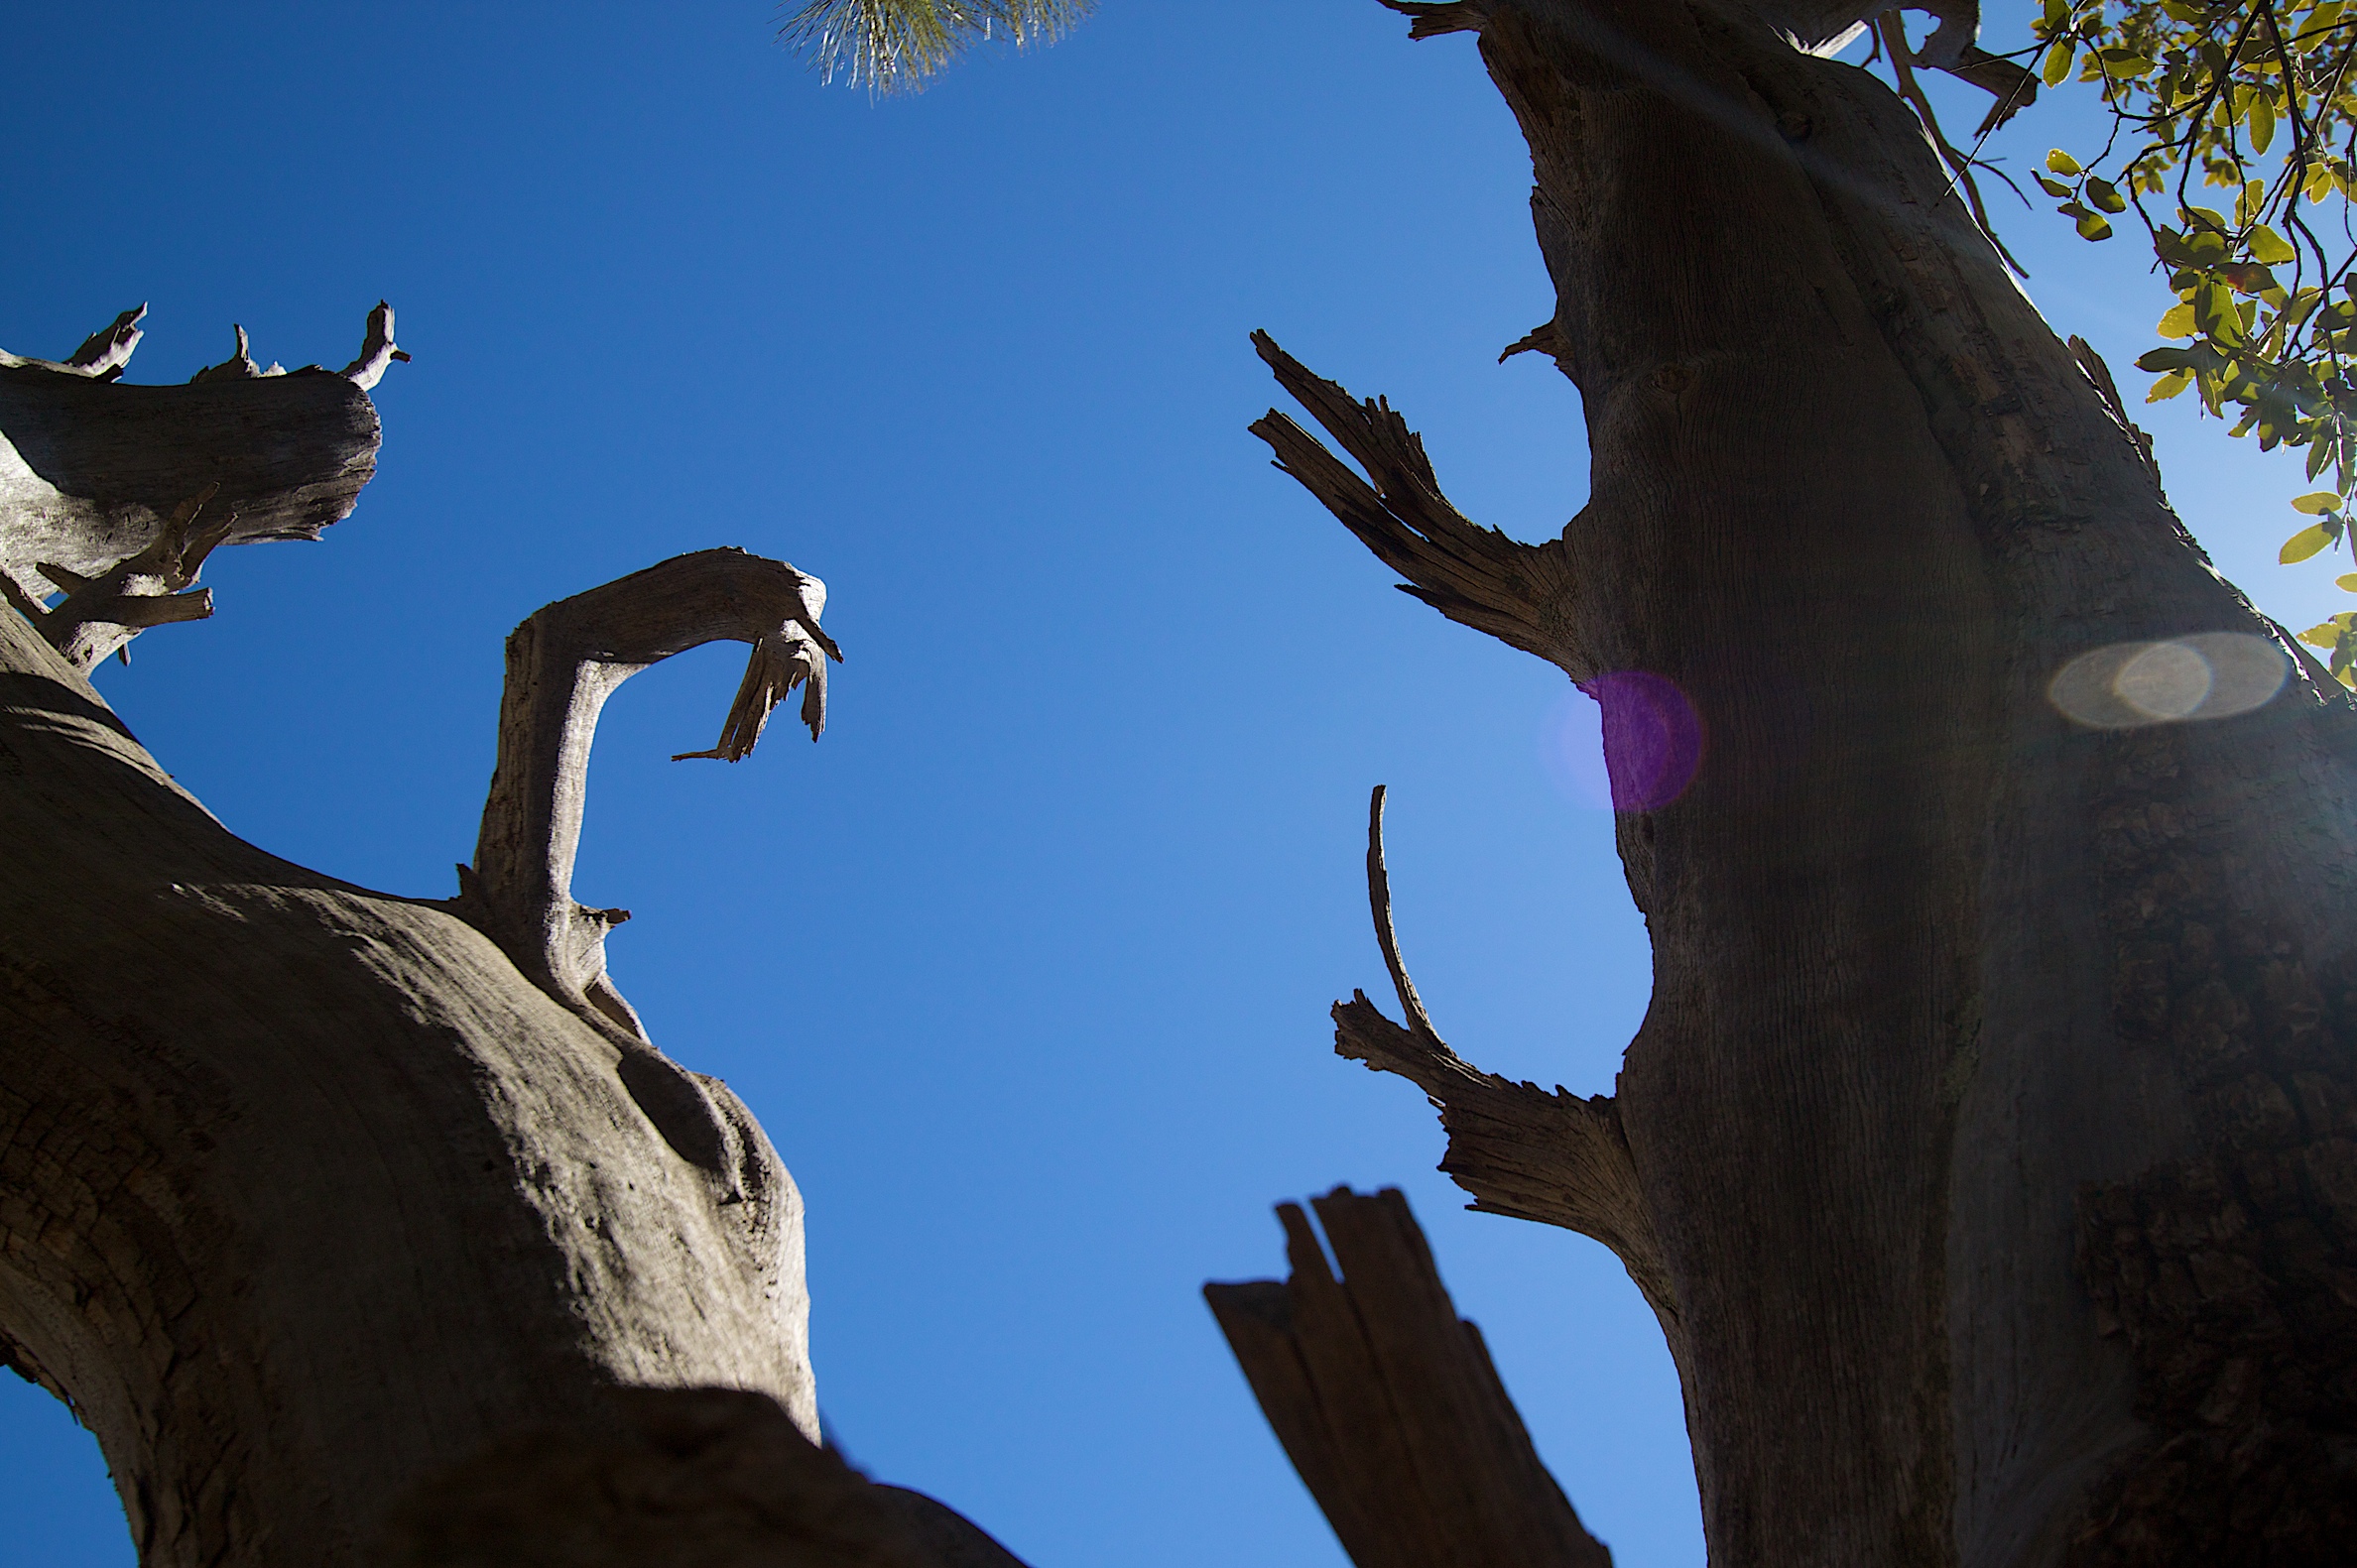
tree, silhouette, sky, monument, statue, blue, world, sculpture, art, temple, dailyshoot, screenshot